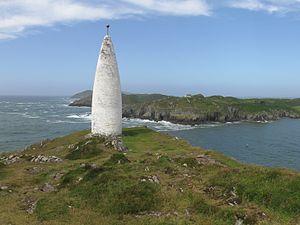
Une balise est un dispositif volontairement conçu pour attirer l'attention sur un emplacement spécifique. Il peut également être combiné avec des indicateurs pour fournir des informations importantes, en particulier dans le domaine des transports.
La Baltimore Beacon est une balise en pierre peinte en blanc à l'entrée du port de Baltimore dans le comté de Cork, en Irlande. La balise a été construite sous l'ordre du gouvernement britannique après la rébellion irlandaise de 1798. Cette balise faisait partie d'une série de phares et de balises éparpillées autour de la côte irlandaise, formant un système d'alerte.